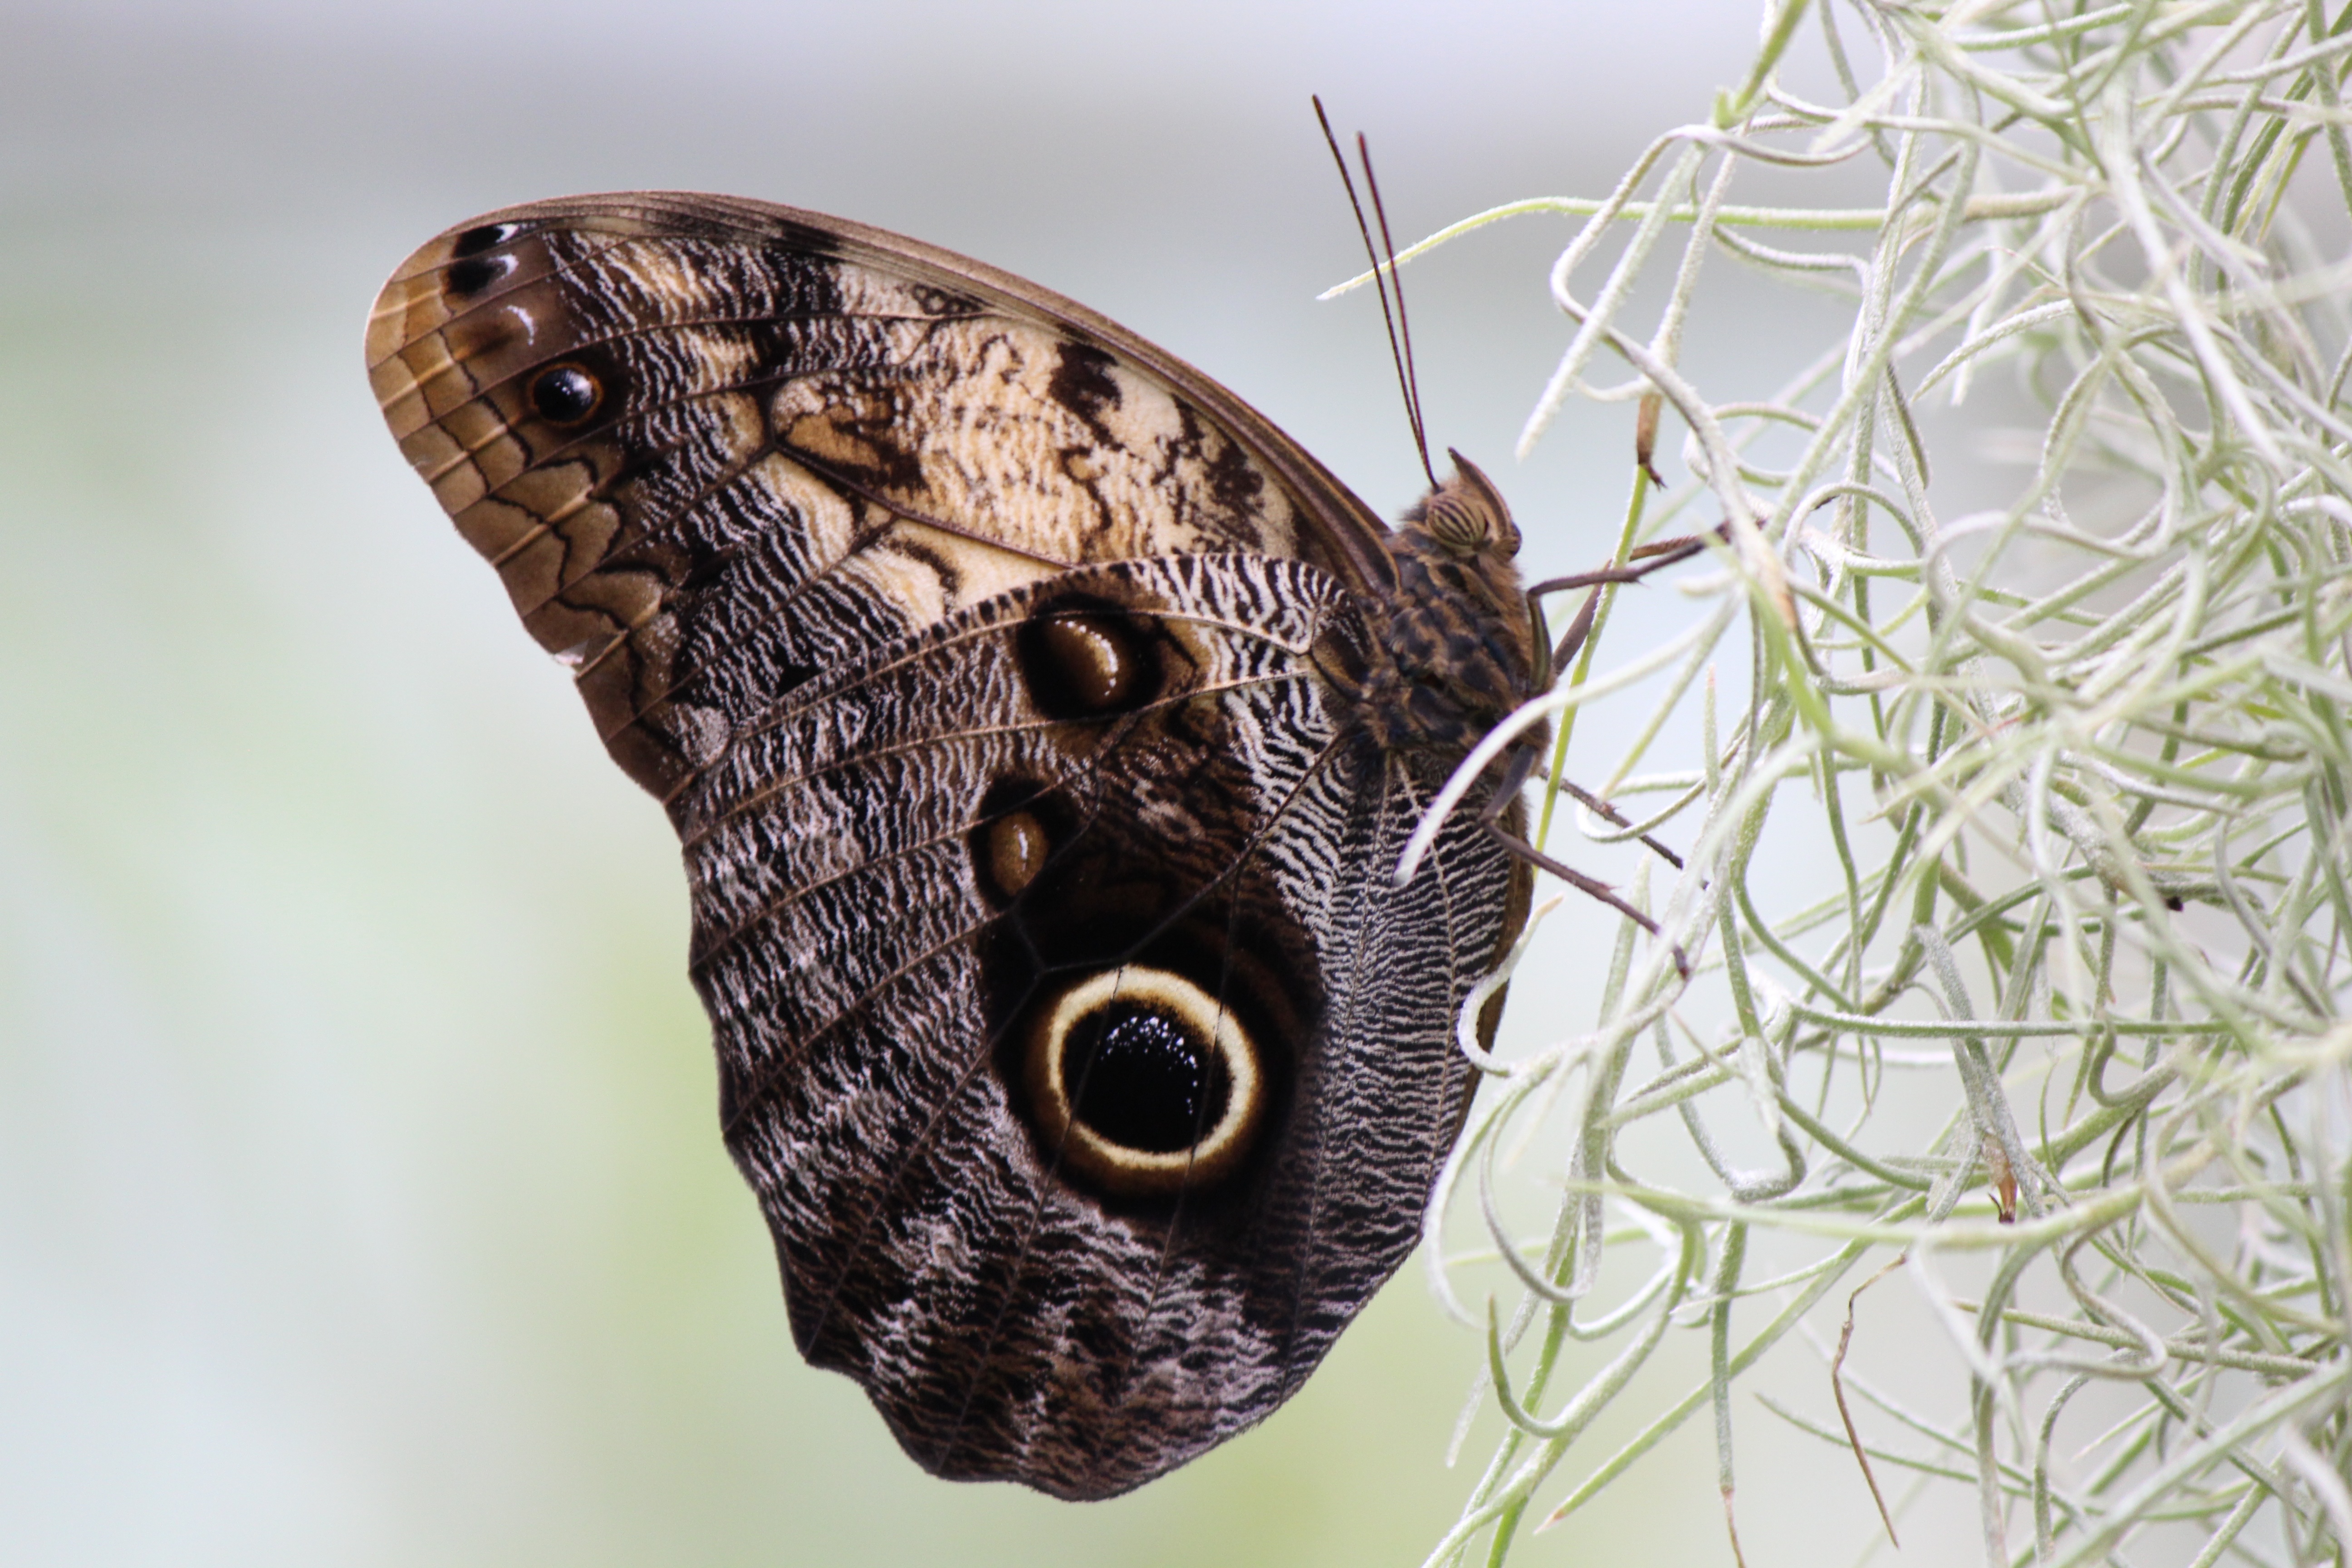
nature, plant, insect, moth, butterfly, fauna, invertebrate, close up, eye, macro photography, arthropod, pollinator, owl butterfly, moths and butterflies